The 1619 Project (TV series)

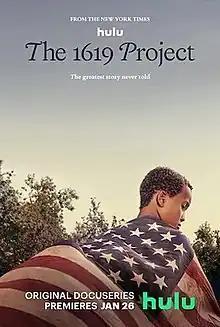
Promotional artwork

The 1619 Project is an American documentary television miniseries created for Hulu. It is adapted from The 1619 Project, a "New York Times Magazine" journalism project focusing on slavery in the United States, which was later turned into the anthology "". Hosted by project creator Nikole Hannah-Jones, the executive producer of the docuseries is Oprah Winfrey. The series is a six-episode program produced by Lionsgate Television and was released on Hulu on January 26, 2023. It received generally positive reviews from critics.